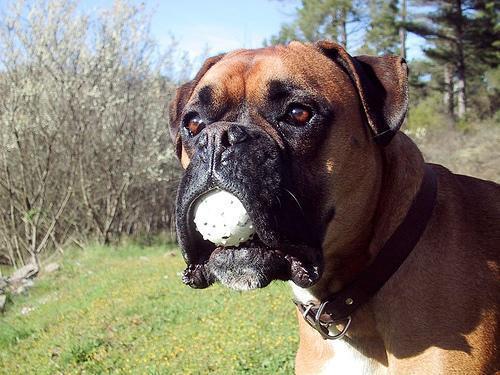
boxer